Tukh Manuk Shrine of Oshakan

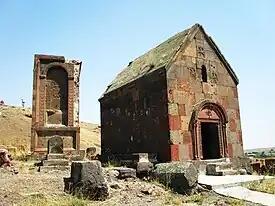
Tukh Manuk shrine atop of a hill cemetery in the village of Oshakan (In the background on the far upper left can be seen the Shrine of S. Grigor).

The Tukh Manuk Shrine of Oshakan is located in the town of Oshakan in Aragatsotn Marz, Armenia. "Tukh Manuk" literally translates to "dark baby" or "dark-skinned youth."